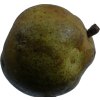
Label: pear